Hamilton, New Zealand

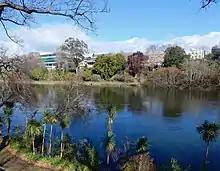
Waikato River in Hamilton Central from Parana Park

Hamilton's geography is largely the result of successive volcanic ash falls, plus debris, which swept down the Waikato River in at least two massive floods, created by ash blocking the outlet of Lake Taupō. In its present form the landscape originated around 20,000 years ago (20 kya), after the Oruanui eruption of the Taupō Volcano. The dates given for the eruption vary. A 2007 study said it was between 22.5 and 14 kya. Another in 2004 put it 26.5 kya. After the eruption Lake Taupō rose to about above the present lake. Around 20 kya. the ash dam eroded and the lake rapidly fell some , creating massive floods. The ash they carried formed the main Hinuera Surface into an alluvial fan of volcanic ash, which extends north of Hamilton and drops about from Karapiro. The Waikato changed its course from flowing into the sea at Thames at about that time, possibly just because sediment built up. The peat lakes and bogs also formed about that time; carbon dating gives maximum ages of 22.5 to 17 kya. Due to an ice age, vegetation was slow to restabilise the ash, so dunes formed up to above the local Hinuera surface. The current Waikato valley had cut into the debris by about 12 kya. and was further modified by the 181 CE Hatepe eruption, when again Lake Taupō level fell , generating a flood, equivalent to 5 years' normal flow in just a few weeks. About 800 years ago, aggradation began raising the river bed by about .